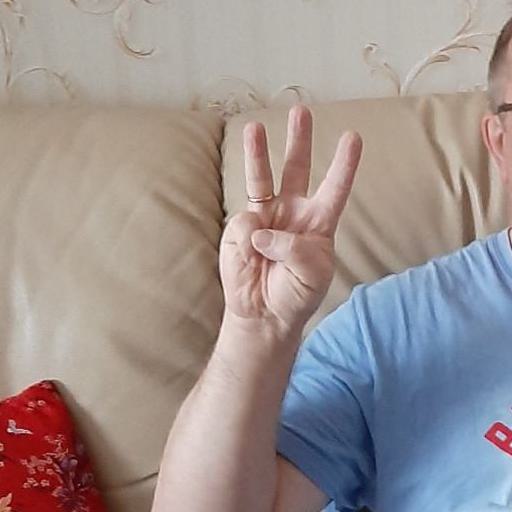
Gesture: three